Aue Stagecoach Inn

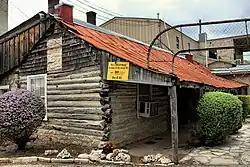
1857 dogtrot log cabin, part of Aue Stagecoach Inn

Aue Stagecoach Inn is a complex of three structures built by German immigrant Max Aue and is located on Boerne Stage Rd. and I-10, in Leon Springs, county of Bexar, in the U.S. state of Texas. It was added to the National Register of Historic Places in 1979, and is an example of 19th century vernacular architecture of Texas.